Swarm (TV series)

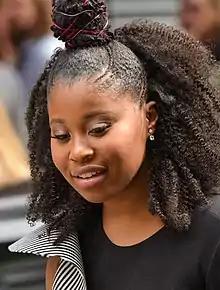
Dominique Fishback received widespread acclaim for her role in the television series.

"Swarm" has received positive reviews from critics, with the performance of Dominique Fishback receiving ubiquitous praise. On the review aggregator website Rotten Tomatoes, "Swarm" holds an approval rating of 87%, based on 68 critic reviews. The website's critics consensus reads, ""Swarm" can be as unpleasant as a hornet sting, but Dominique Fishback's ferocious performance and the creators' bold creative swings add up to a truly subversive take on toxic fandom." Metacritic, which uses a weighted average, has assigned the series a score of 66 out of 100 based on 26 critics, indicating "generally favorable reviews".